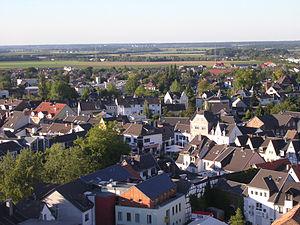
Rheinbach est une ville de Rhénanie-du-Nord-Westphalie, située dans l'arrondissement de Rhin-Sieg, dans le district de Cologne, dans le Landschaftsverband de Rhénanie.